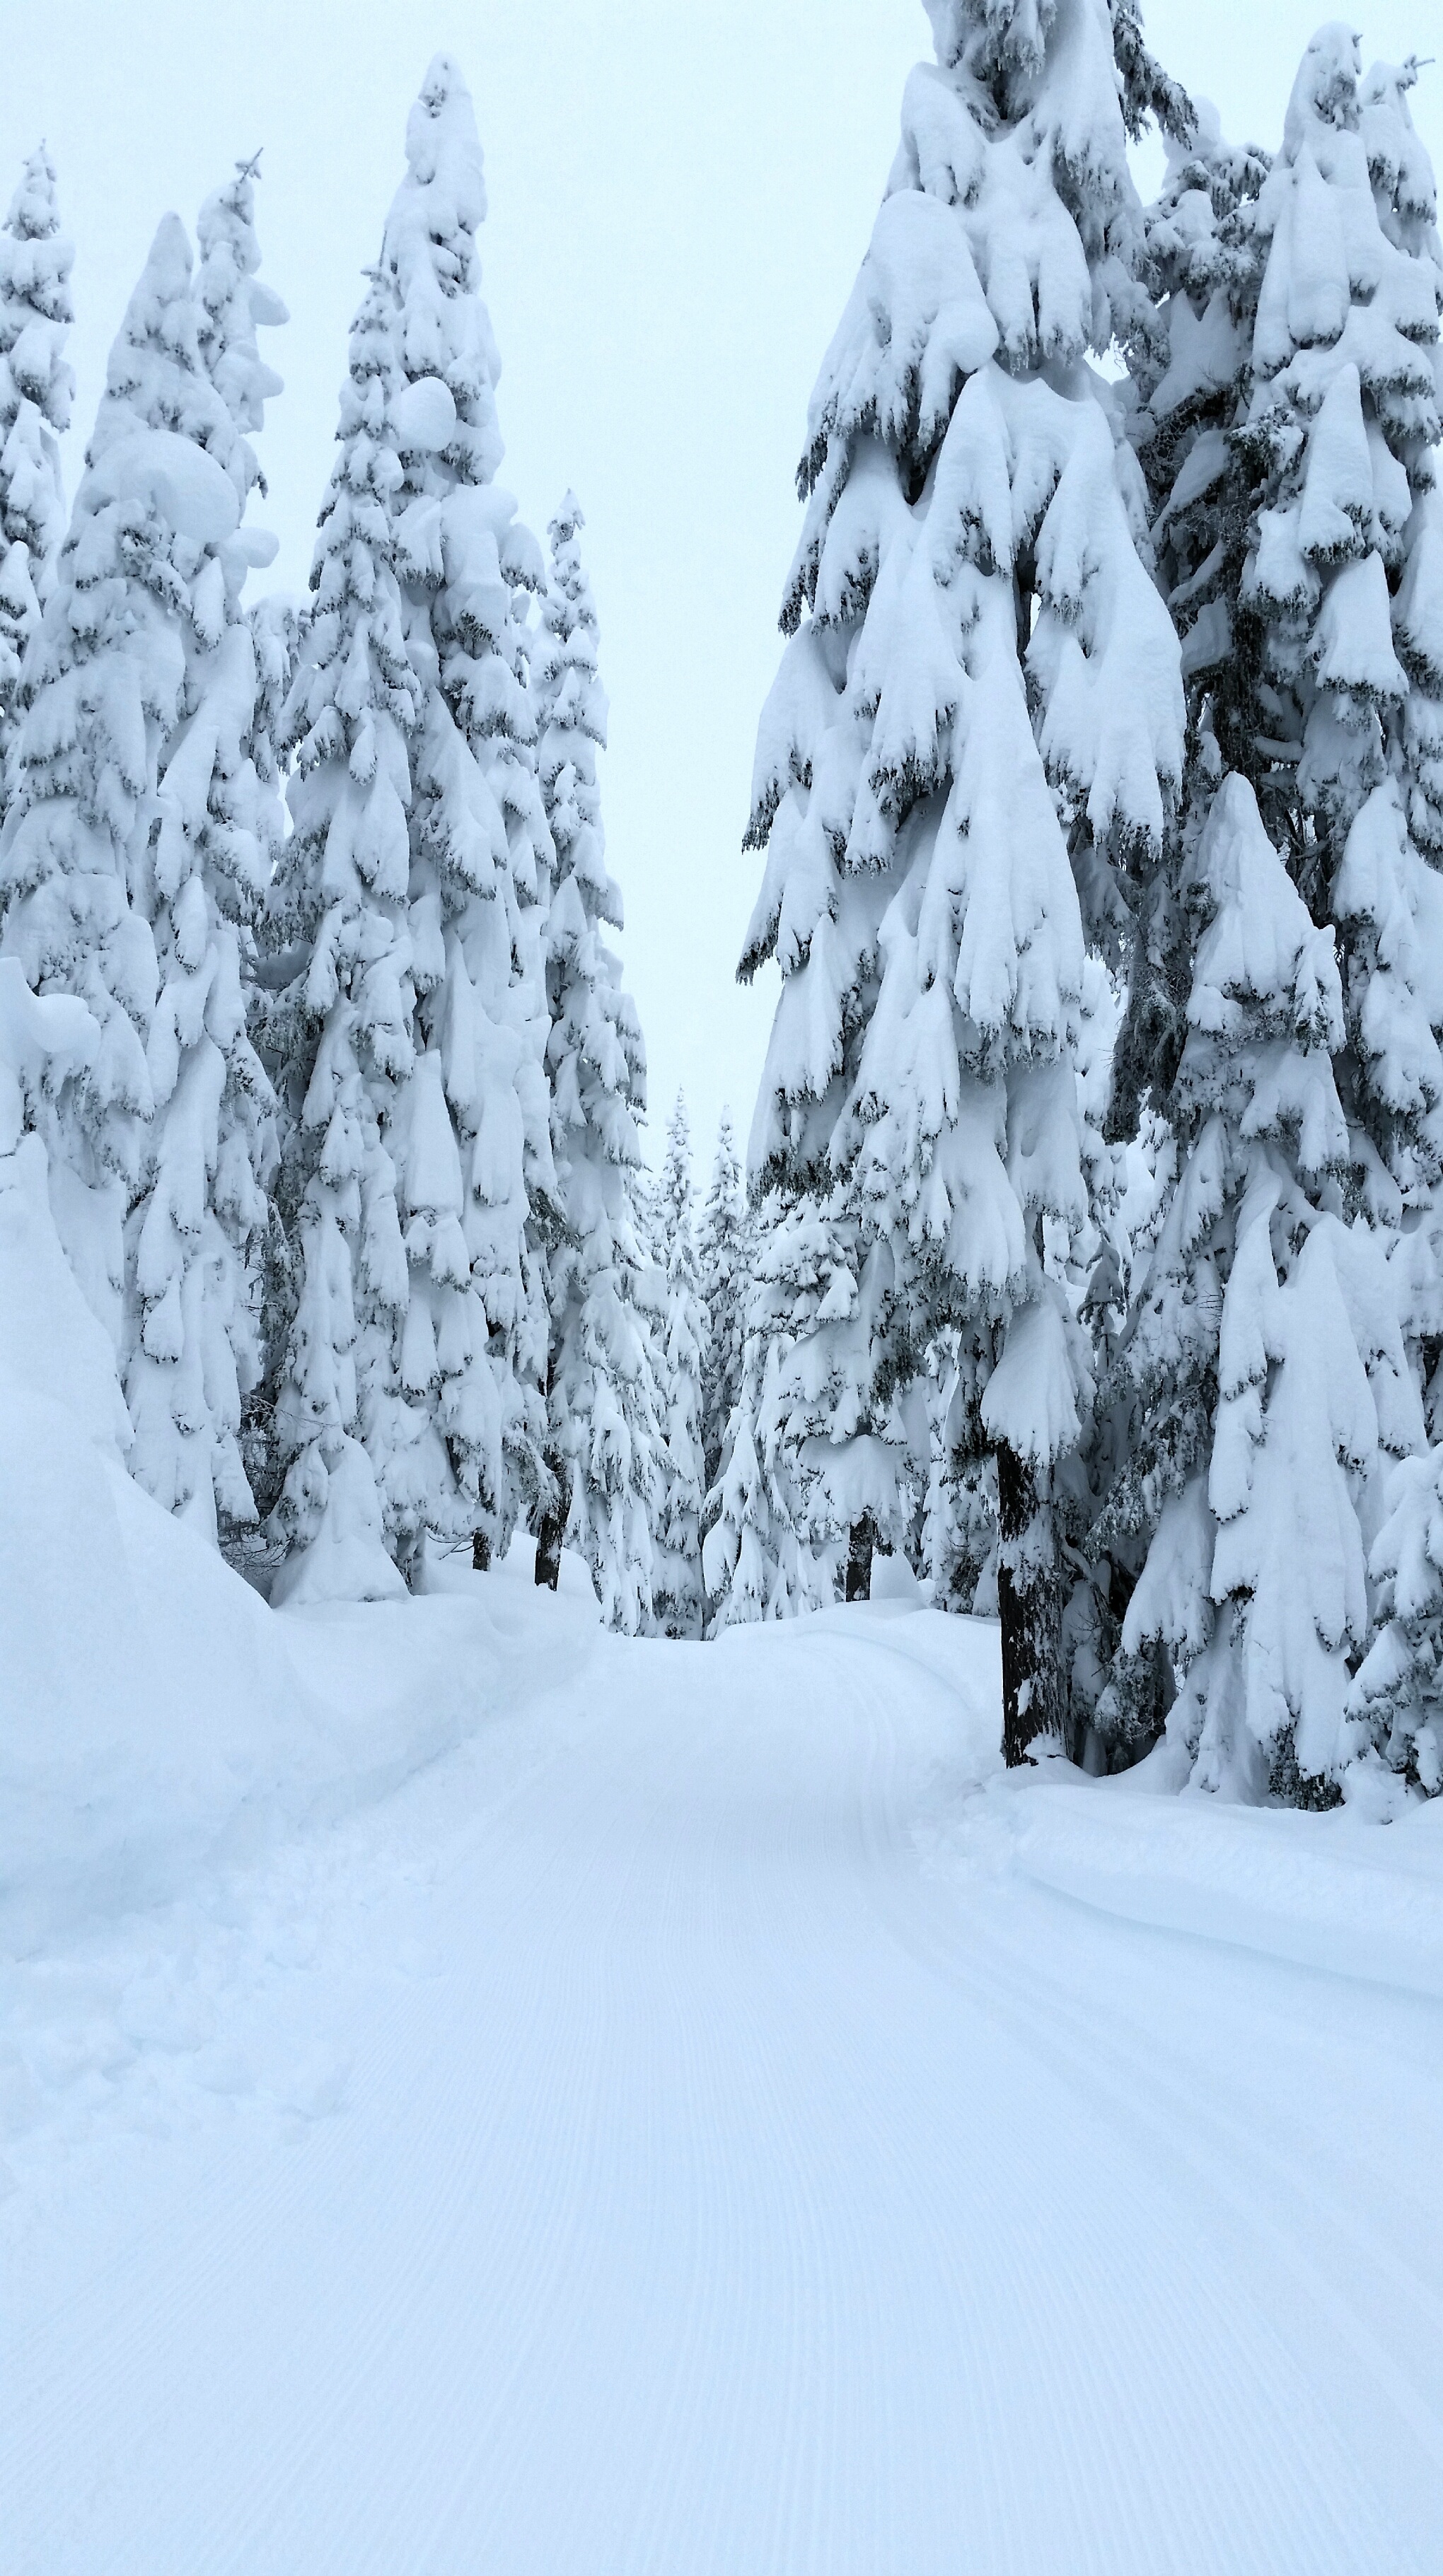
tree, forest, pathway, mountain, snow, winter, mountain range, weather, snowshoe, fir, season, ridge, trees, spruce, footwear, piste, freezing, ski touring, geological phenomenon